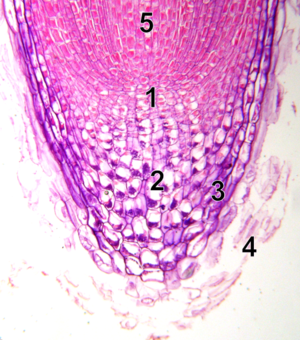
Pointe racinaire au microscope 100×. Légende
En botanique, la coiffe, appelée aussi coiffe radiculaire, représente la terminaison d’une racine qui sert à la fois à protéger le méristème apical de la racine, à faciliter sa pénétration dans le sol grâce au mucigel et à contrôler la réaction de la racine à la pesanteur grâce à la columelle contenant des statocytes. La perception du gravitropisme est ainsi située dans la coiffe de la racine.
Chez les plantes terrestres, un méristème est une zone de division cellulaire, à l’origine d’organes et/ou de tissus végétaux. Les cellules méristématiques indifférenciées se divisent puis se différencient en acquérant une structure et une fonction. On distingue habituellement les méristèmes primaires qui assurent la croissance de la plante en longueur au niveau de la tige, des feuilles et des racines, et les méristèmes secondaires, responsables de la croissance en épaisseur de certains organes chez certaines plantes. Chez les végétaux, les méristèmes permettent une croissance infinie.
Les statolithes sont des amyloplastes spécialisés impliqués dans la perception de la gravité chez les plantes, et donc dans leur gravitropisme. Ce sont des organites spécifiques des cellules végétales.
En botanique, la racine est l'organe souterrain d'une plante servant à les fixer au sol et à y puiser l'eau et les éléments nutritifs nécessaires à leur développement. Prolongement de la tige vers le bas, elle en diffère par plusieurs caractères : sa structure interne, son géotropisme positif, la présence d'une coiffe terminale et de poils absorbants, l'absence de feuilles et de bourgeons. C'est ce dernier caractère qui la distingue fondamentalement de la tige.
Un statocyte est une cellule végétale polarisée contenant un ou plusieurs statolithes, qui sont impliqués dans la détection de la gravité et le géotropisme.
La morphogenèse est l'ensemble des lois qui déterminent la forme, la structure des tissus, des organes et des organismes. Par extension, on parle aussi de morphogenèse dans d'autres domaines comme celui de la formation de villes.
La columelle est un tissu de la coiffe racinaire responsable de la perception de la gravité et du gravitropisme engendré. Les cellules spécialisées qui la composent sont des statocytes riches en statolithes. Elles sont générées par les cellules du centre de la coiffe, appelées chez les dicotylédones hypophyse.